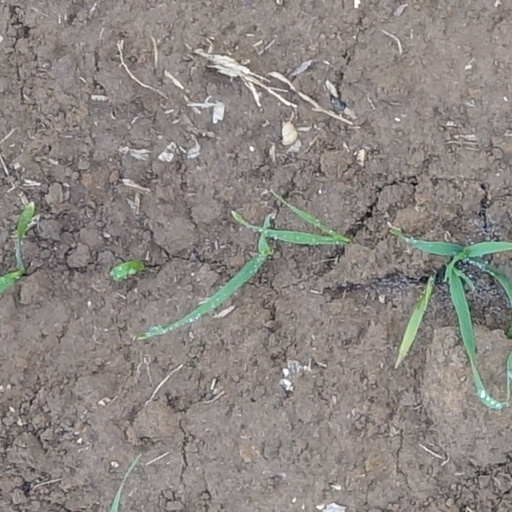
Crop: wheat